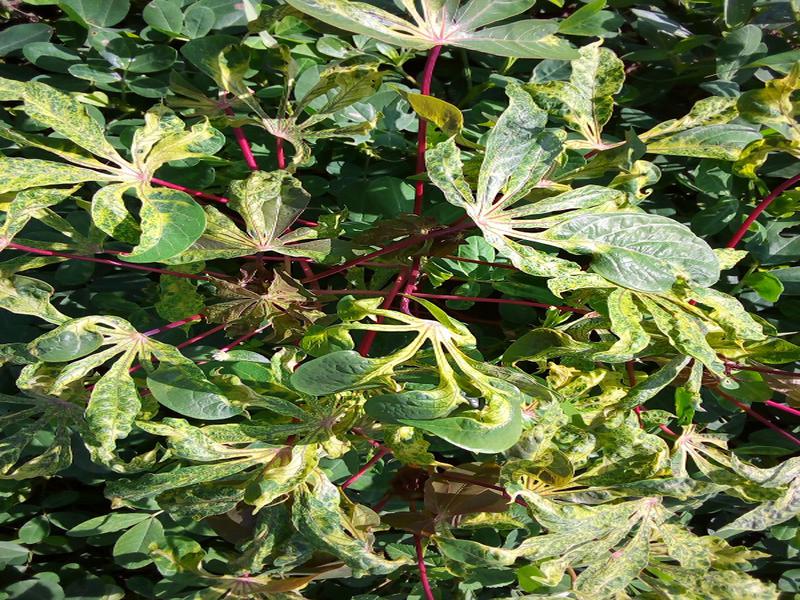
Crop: cassava
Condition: mosaic_disease